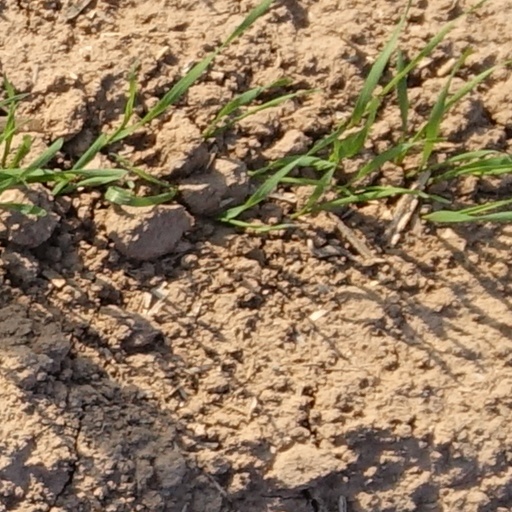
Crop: wheat